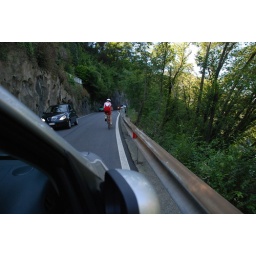
Note the rearview mirror that we've pushed in so as to not scrape it on the stone walls.